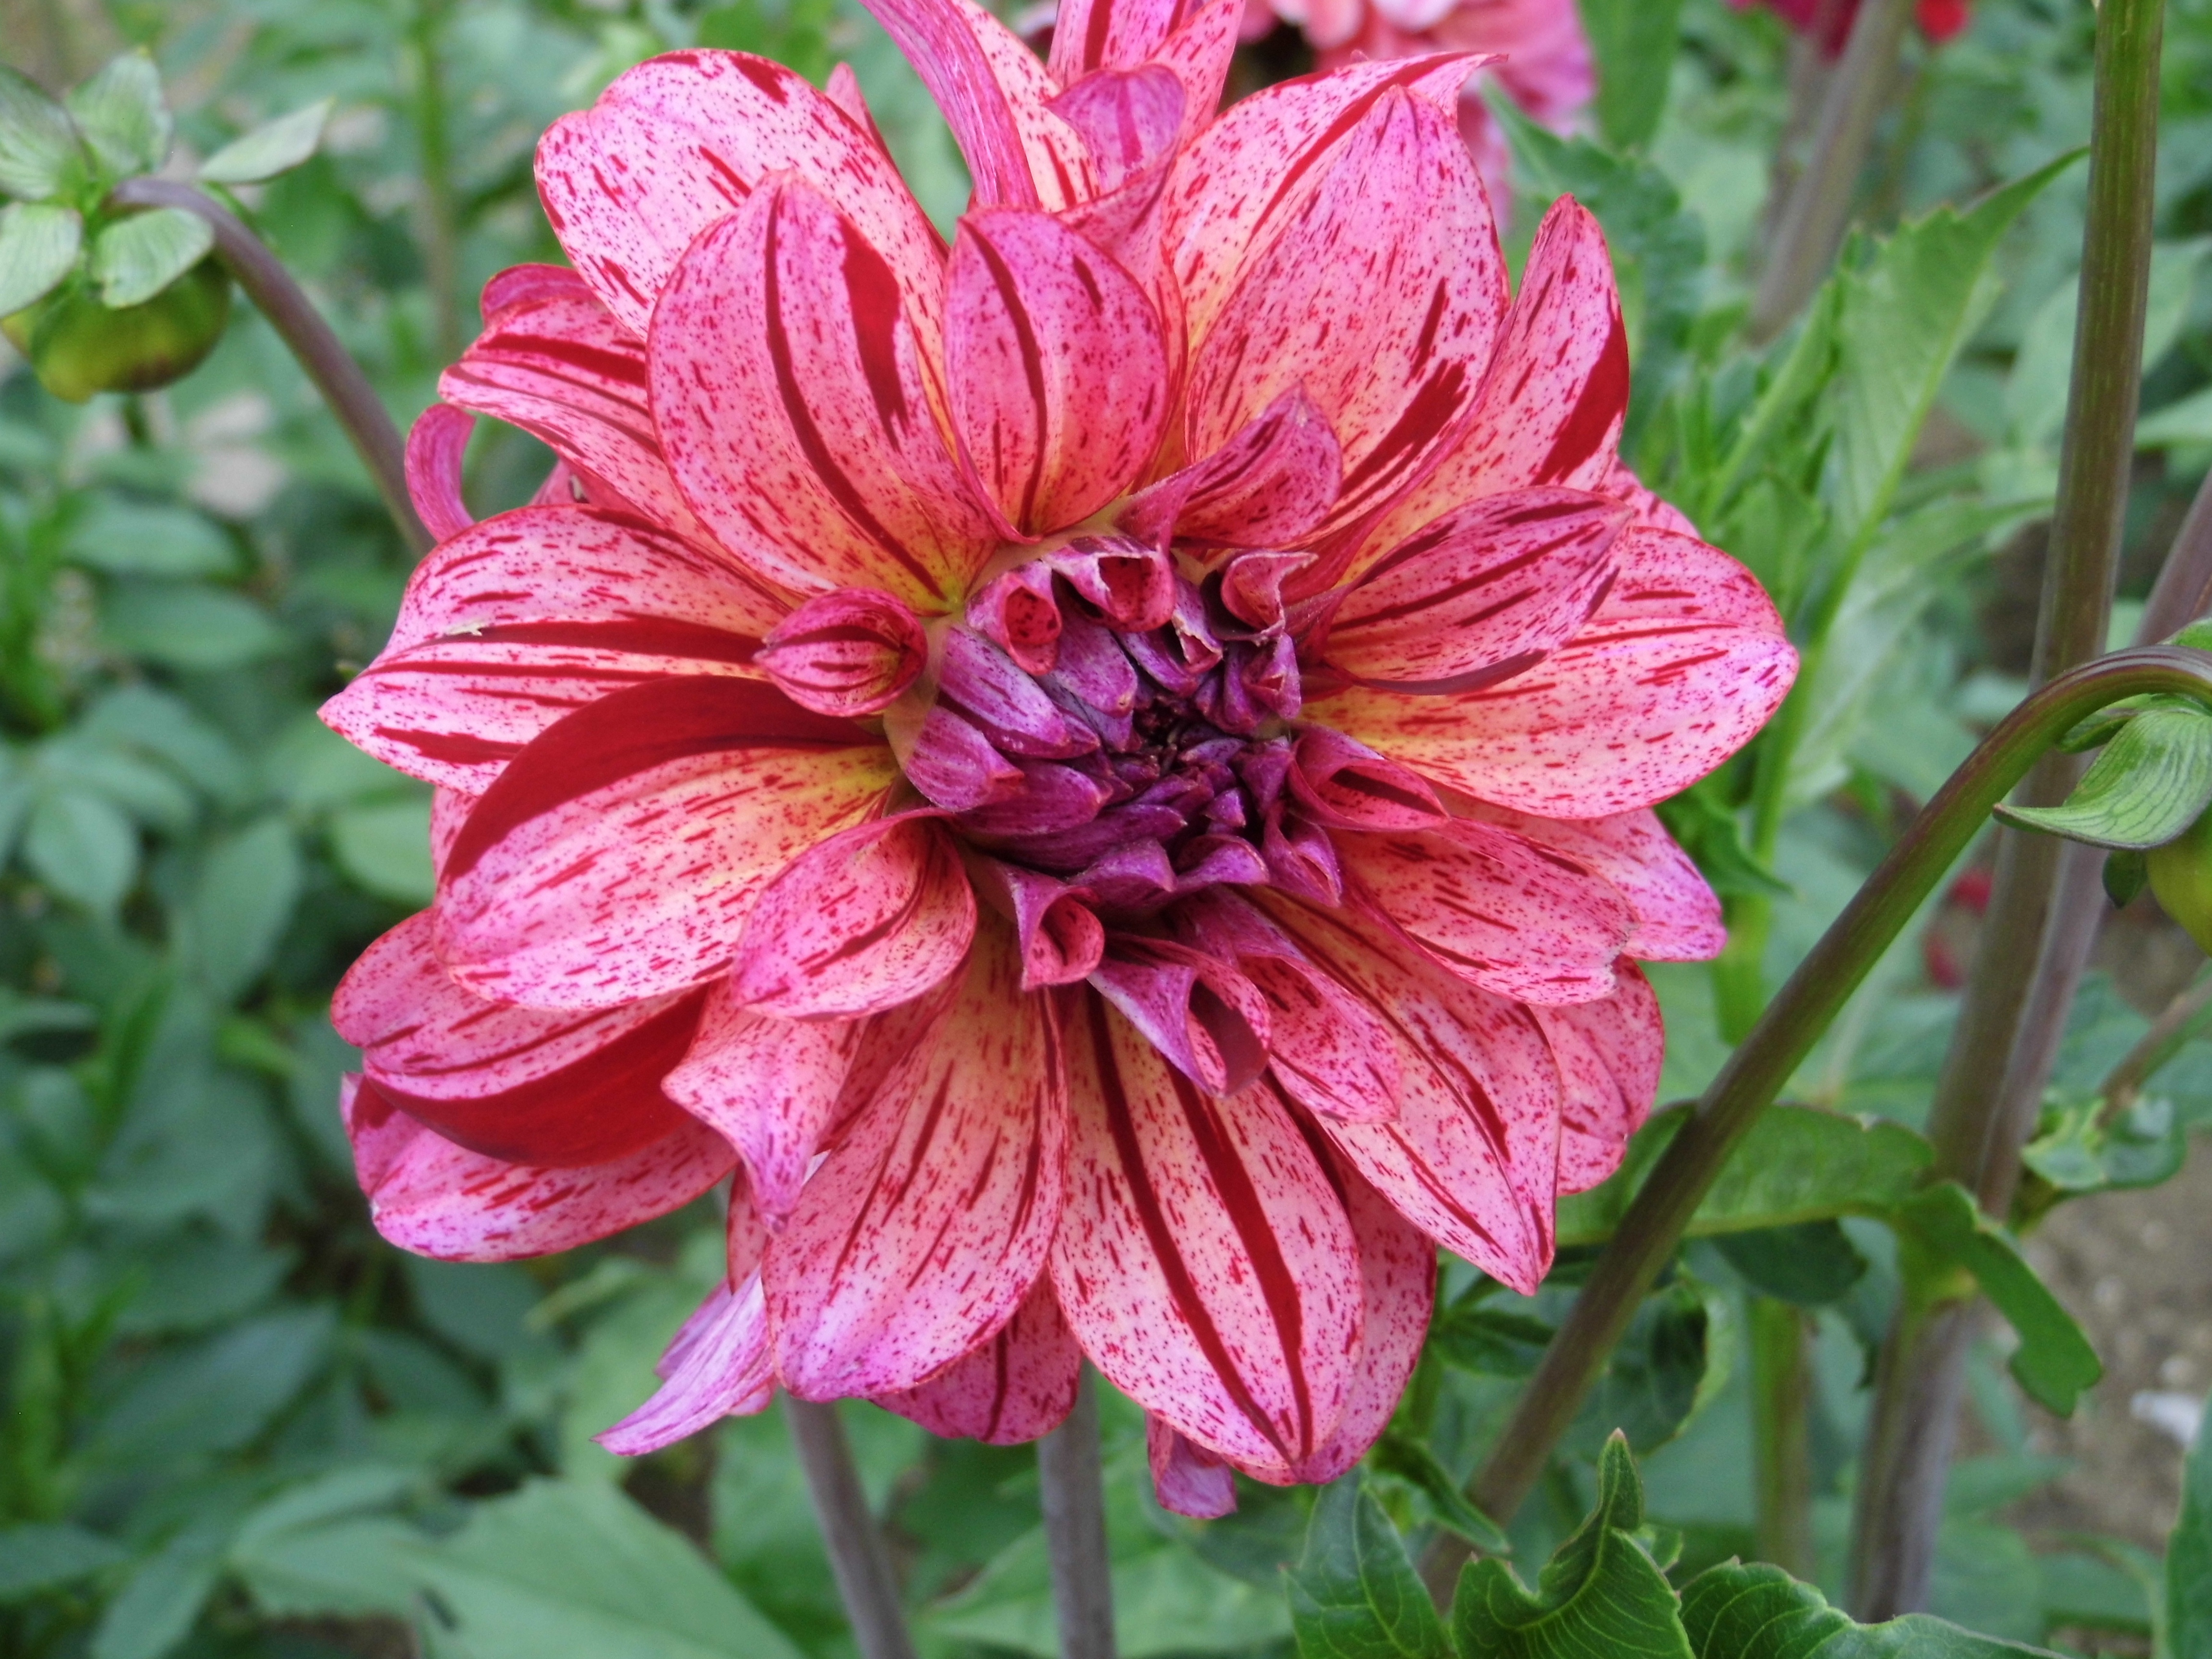
plant, flower, petal, botany, pink, flora, dahlia, bicolor, flowering plant, daisy family, annual plant, land plant